Agent Armstrong

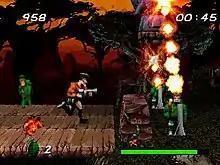
Screenshot of the jungle level showing action with enemy mortars.

The game is a side-scrolling 3D platform game. Along with left to right movement, the character can also move back (away from the screen) and forwards (towards the screen). It is broken down into 30 levels taking place in various different locations such as Chicago and the Amazon. The player, armed with a gun and grenades must fight their way through various enemies and large mid-level and end-level bosses. In addition to simply killing enemies the game also contains mission based tasks or objectives that must be completed such as destroying Syndicate supply crates in the level.